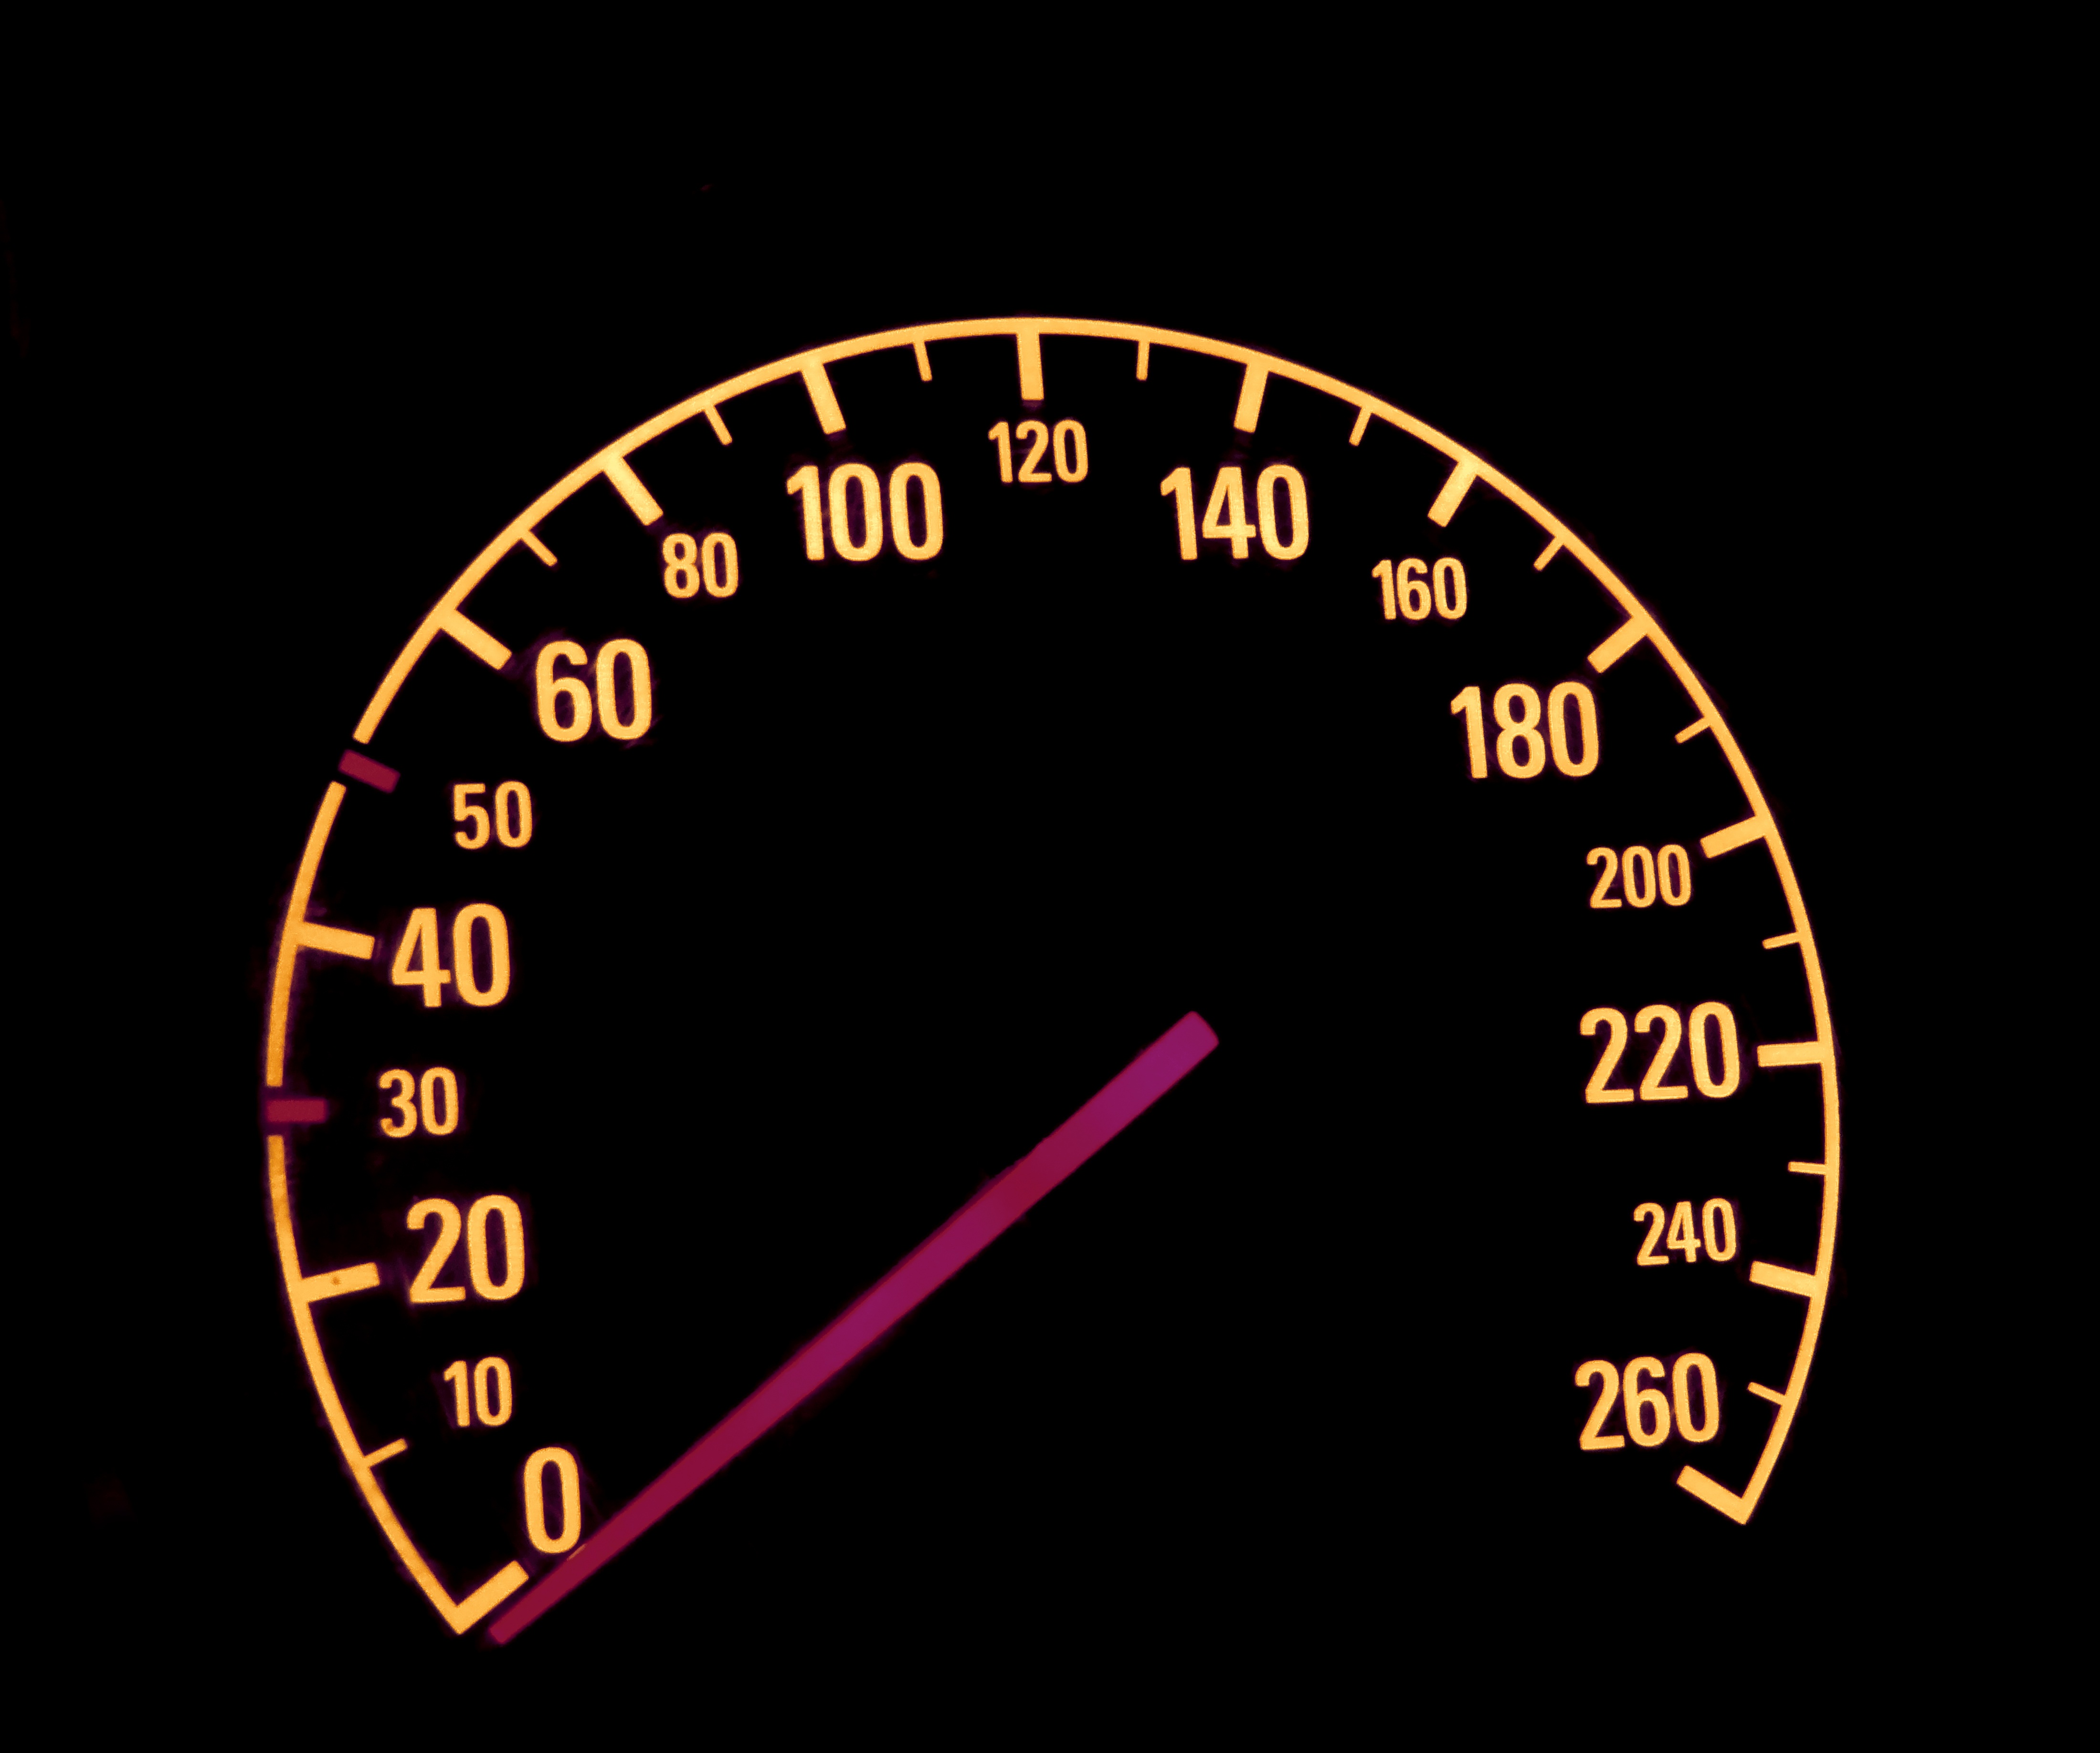
table, needle, wheel, number, line, auto, gauge, speed, speedometer, tachometer, circle, brand, font, free image, auto part, kilometer, automotive exterior, vehicle registration plate